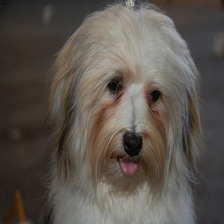
Species: dog
Breed: havanese